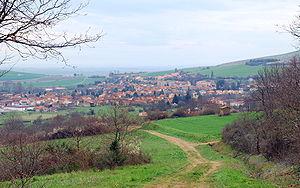
Combronde
Combronde est une commune française située dans le département du Puy-de-Dôme, en région Auvergne-Rhône-Alpes. Elle fait partie de l'aire urbaine de Clermont-Ferrand.